Thomas Harris (theatre manager)

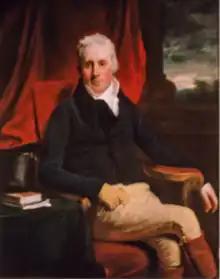
Thomas Harris (Theatre manager)

Thomas Harris (died 1820) was an English theatre manager, who became proprietor of Covent Garden Theatre.